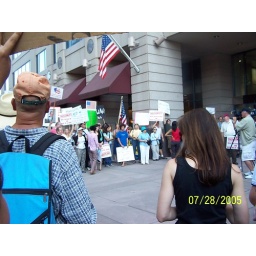
73_Mark Willams Wife in black shirt